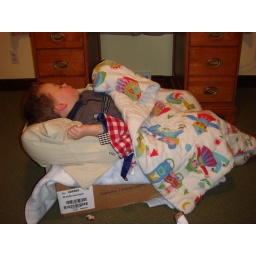
Boy sleeping in box